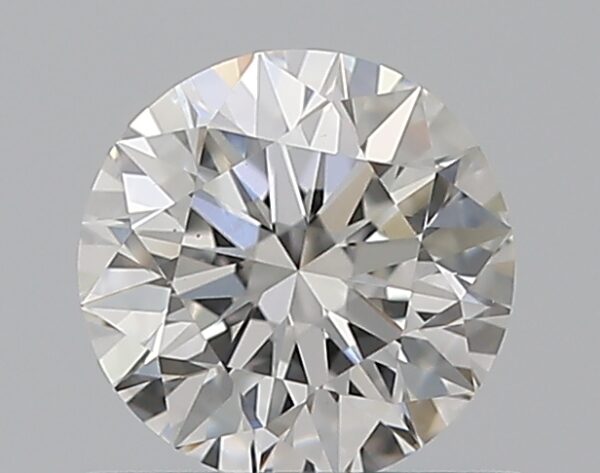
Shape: round
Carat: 0.6
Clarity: VS2
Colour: G
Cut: EX
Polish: EX
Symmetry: EX
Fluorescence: F
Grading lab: GIA
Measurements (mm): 5.36 x 5.4 x 3.37